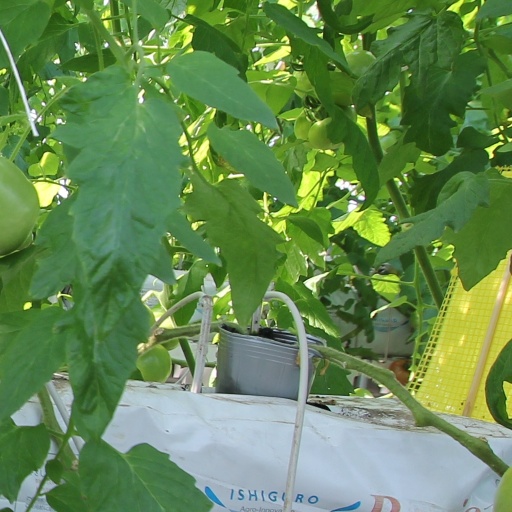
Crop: tomato